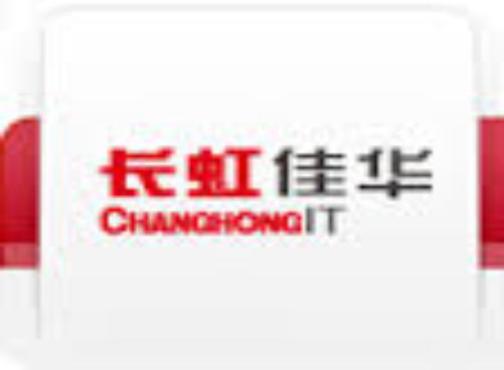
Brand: changhong
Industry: Electronic